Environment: real
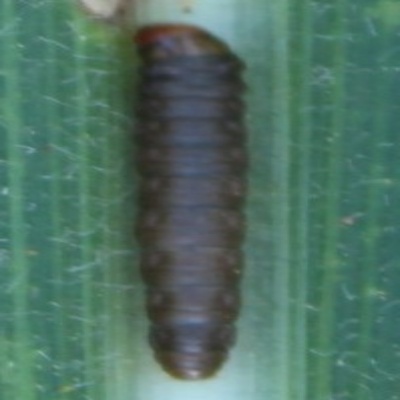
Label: fall_armyworm